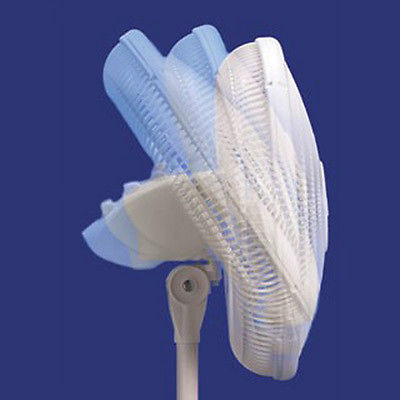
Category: fan